Dave Bautista

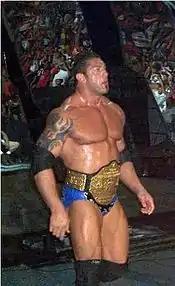
Batista as World Heavyweight Champion in September 2005

Batista won the World Heavyweight Championship on April 3 by defeating Triple H in the main event of WrestleMania 21. WrestleMania 21 received 1.09 million pay-per-view buys worldwide – the then-highest ever number of buys for any non-boxing pay-per-view. Batista's match with Triple H was described by sports journalist Dave Meltzer as "the peak of one of [WWE's] best storylines in years". Batista won a rematch with Triple H for the World Heavyweight Championship at Backlash on May 1. After Batista retained his title against Edge on the May 23 episode of "Raw", he was betrayed by Ric Flair, who helped Triple H viciously attack Batista as Triple H challenged Batista to a Hell in a Cell match at Vengeance on June 26. Batista won the match at Vengeance, retaining his title yet again. With this win, Batista became the first wrestler to pin Triple H in a Hell in a Cell match.